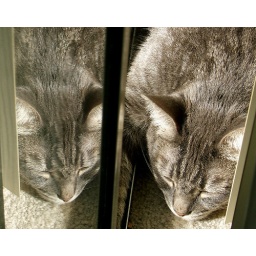
I thought it was so cute the way Digger was reflecting in the window while he slept in the sunshine....